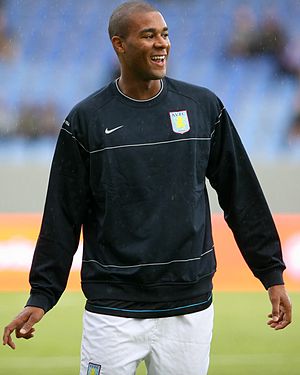
Zat Knight
Zatyiah "Zat" Knight er en engelsk tidligere fodboldspiller. Han spillede blandt andet for Bolton Wanderers, Fulham og Aston Villa, samt på lejebasis hos Peterborough United.